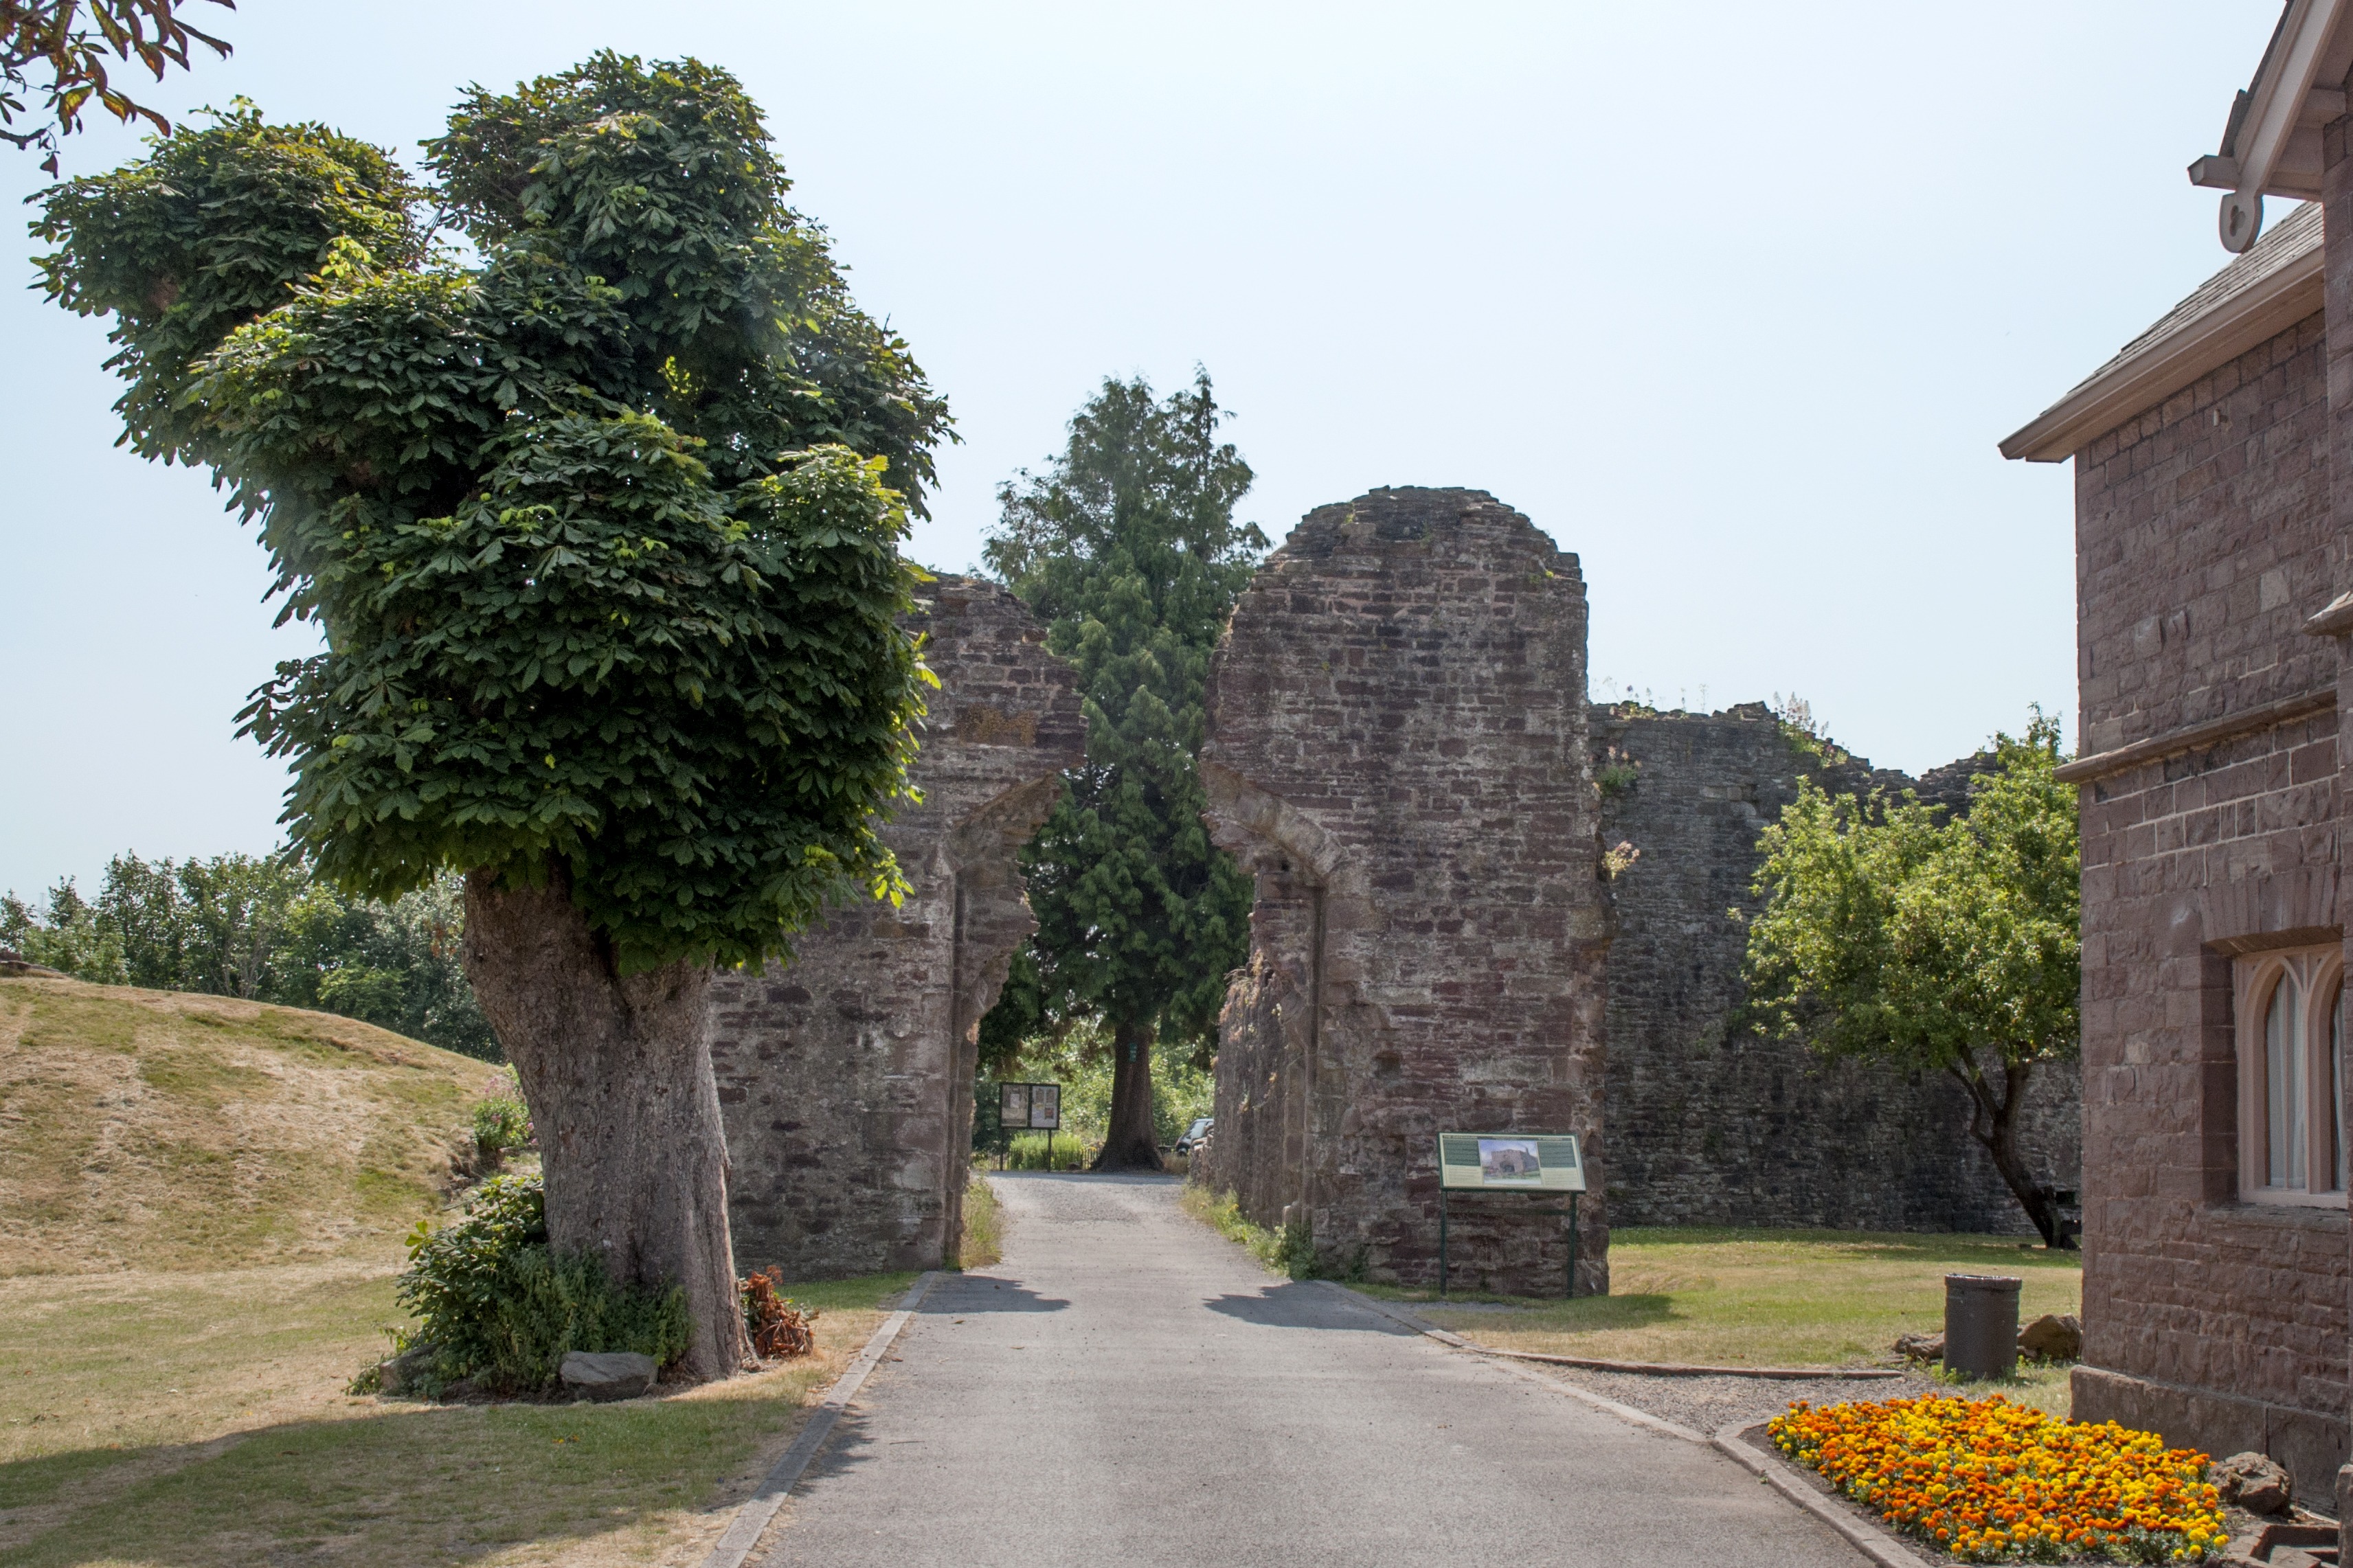
tree, architecture, structure, building, chateau, old, monument, entrance, castle, ancient, landmark, historic, place of worship, ruins, monastery, culture, history, historical, estate, abergavenny